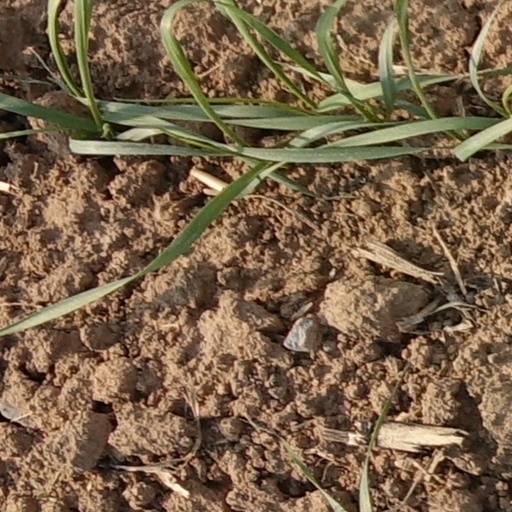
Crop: wheat